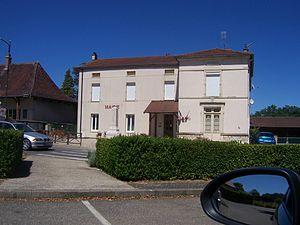
Mairie du Miroir
Le Miroir est une commune française située dans le département de Saône-et-Loire en région Bourgogne-Franche-Comté.